Admirals (philately)

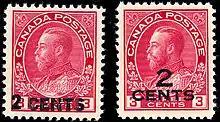
King George V Overprints of 1926

On July 1, 1926 Canada's drop letter rate that had been in use since 1915 was reduced from 3¢ to 2¢. At this time the Canadian Post Offices still had large quantities of the red King George V 3¢ denomination in their existing inventory. To make use of this stock, which consisted of some 140,000 sheets of 100 stamps, the issues were "overprinted" with a designation that read "2 cents". There exist two basic varieties of these overprints with the "2 cents" designation printed with one line of type while the other designation was overprinted with the numeral '2' over the word 'cents'. Other overprint varieties occurred when the contract to overprint these issues was given to The Canadian Bank Note Company. Some overprint varieties produced are rare and valuable and as such there are faked overprints of those varieties in existence.